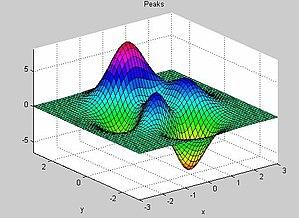
Dans le domaine de la géostatistique, une variable régionalisée est toute fonction mathématique déterministe destinée à modéliser un phénomène présentant une structure plus ou moins prononcée dans l'espace et/ou le temps : phénomène physique ou abstrait.